Iris sibirica

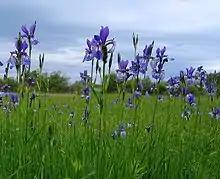
Iris sibirica growing in the grasslands of Germany

"Iris sibirica" is native to temperate areas between Europe and Central Asia. It has the widest distribution range of all the Siberian iris series.